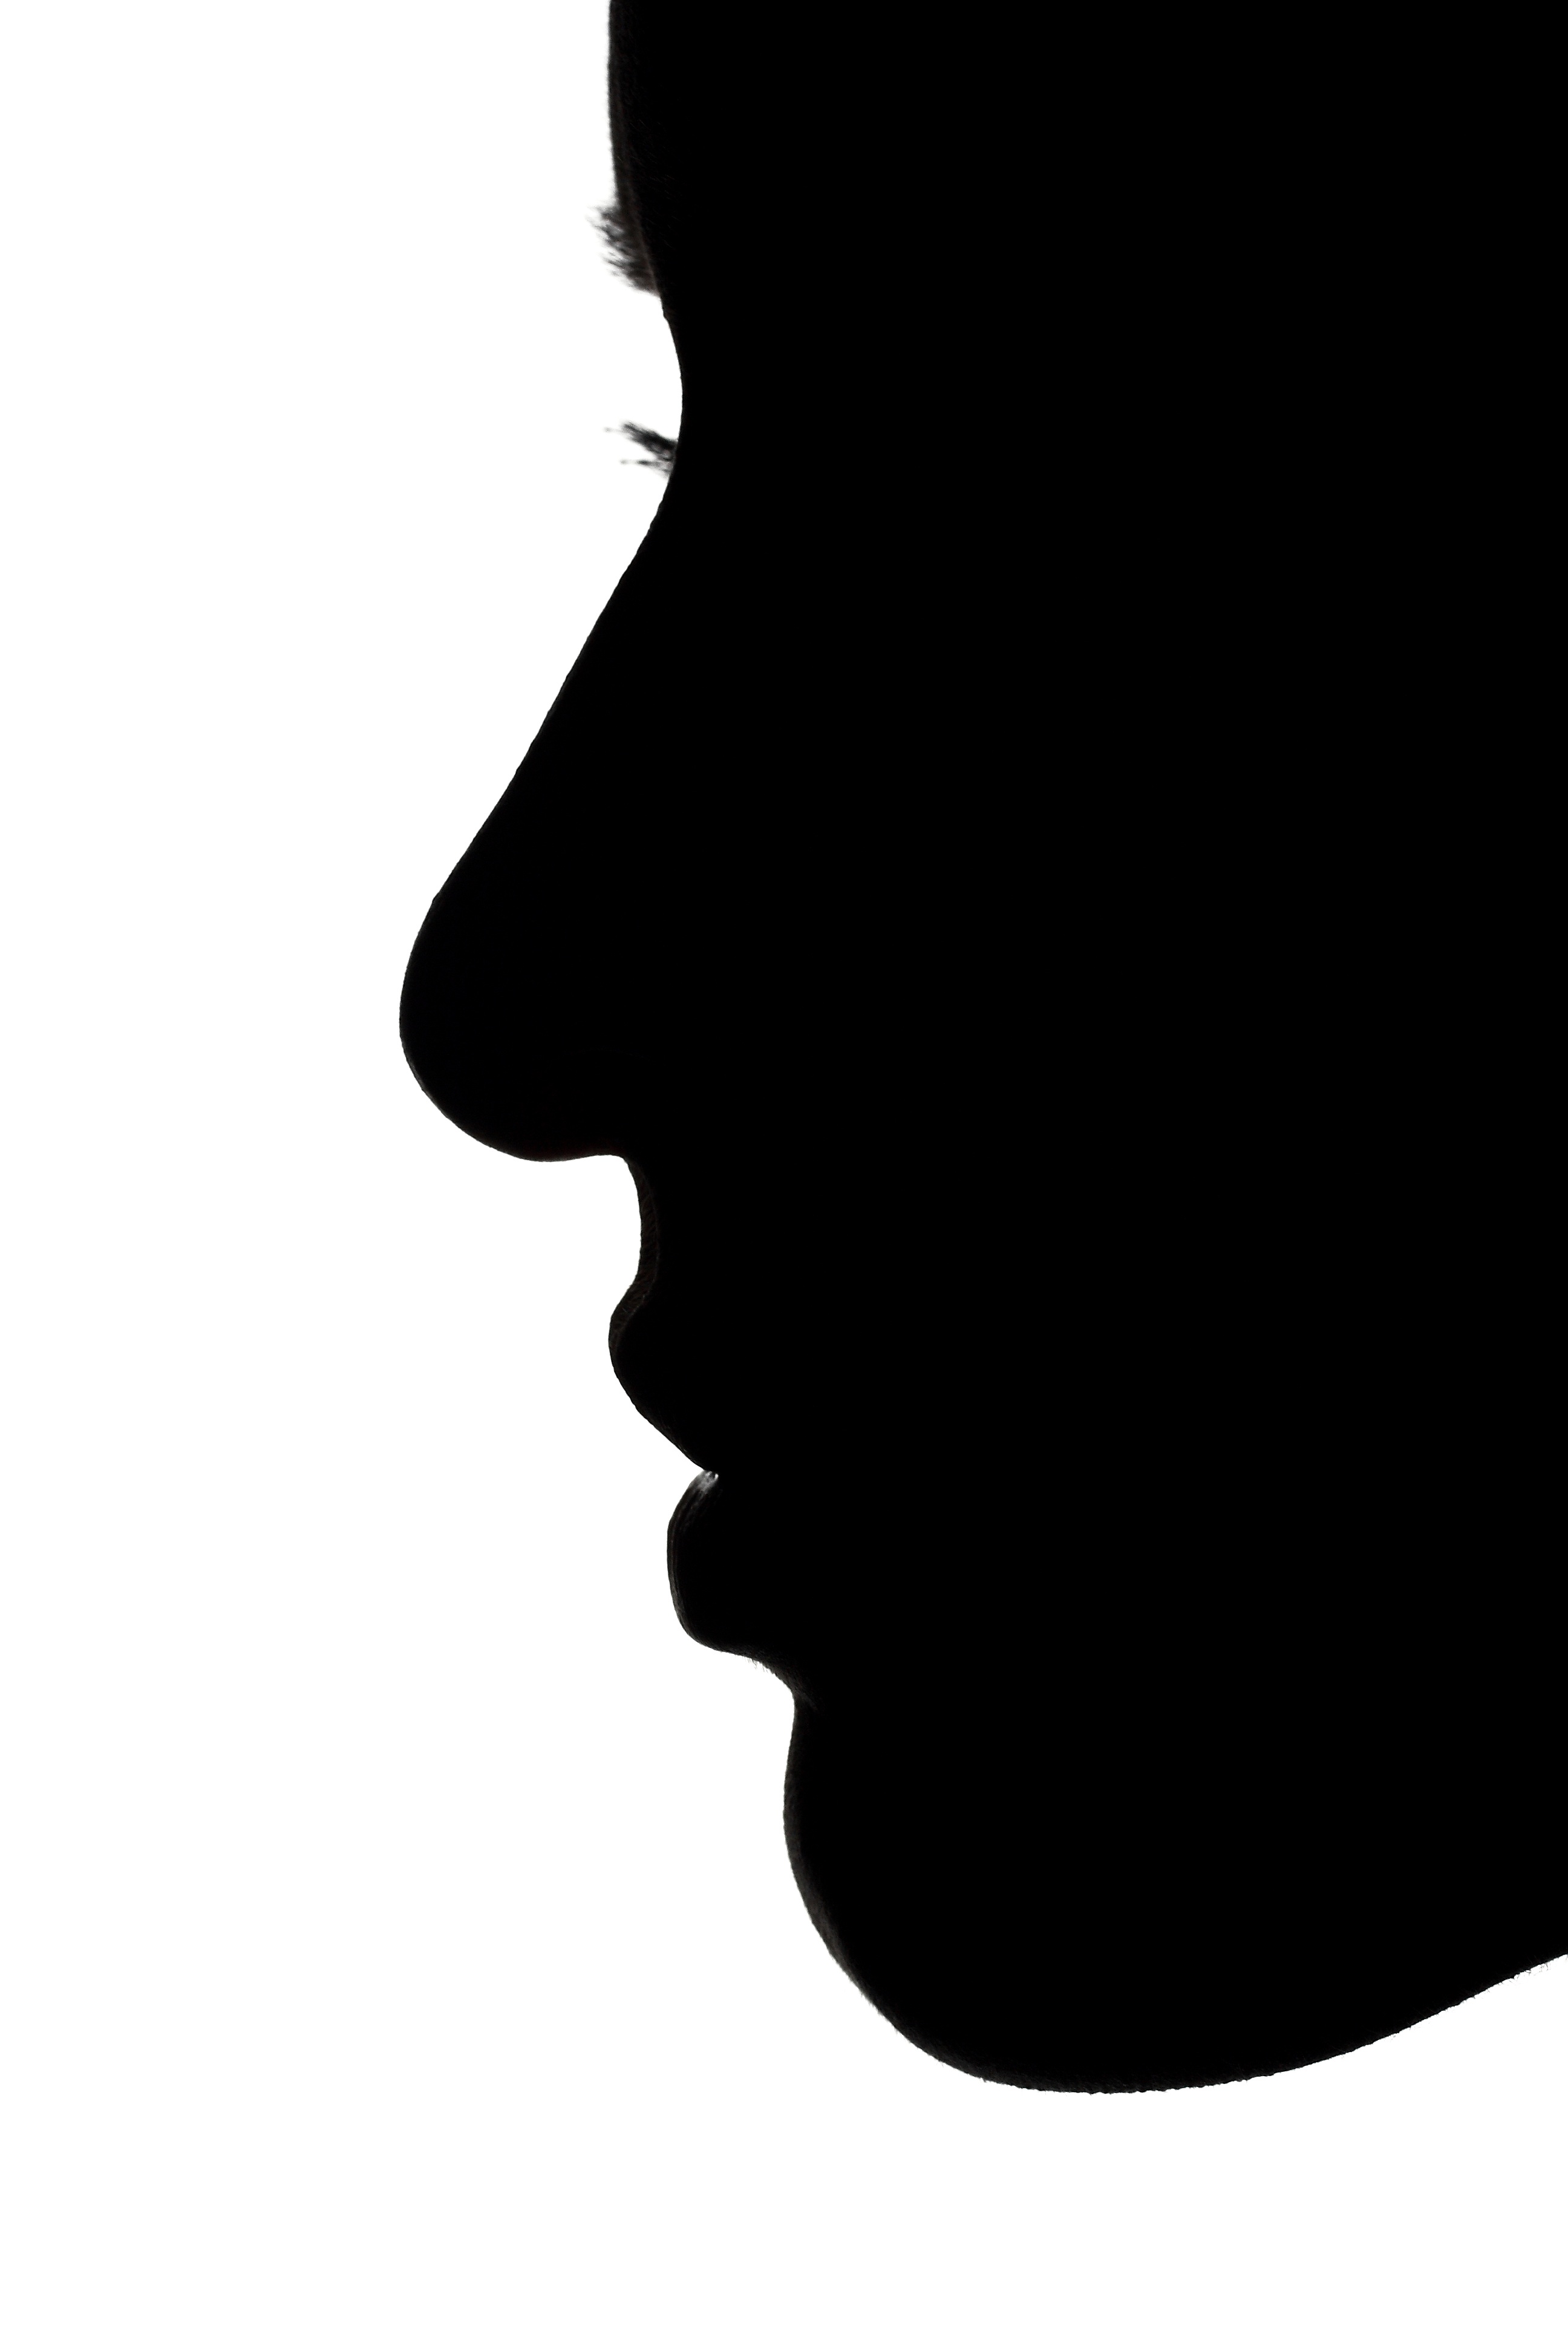
hand, silhouette, light, black and white, people, girl, white, photography, portrait, model, young, shadow, studio, human, black, arm, lip, human body, face, nose, exposure, head, overview, beauty, passion, beautiful, contact, adult, aesthetics, reverse light, monochrome photography, young model, women's